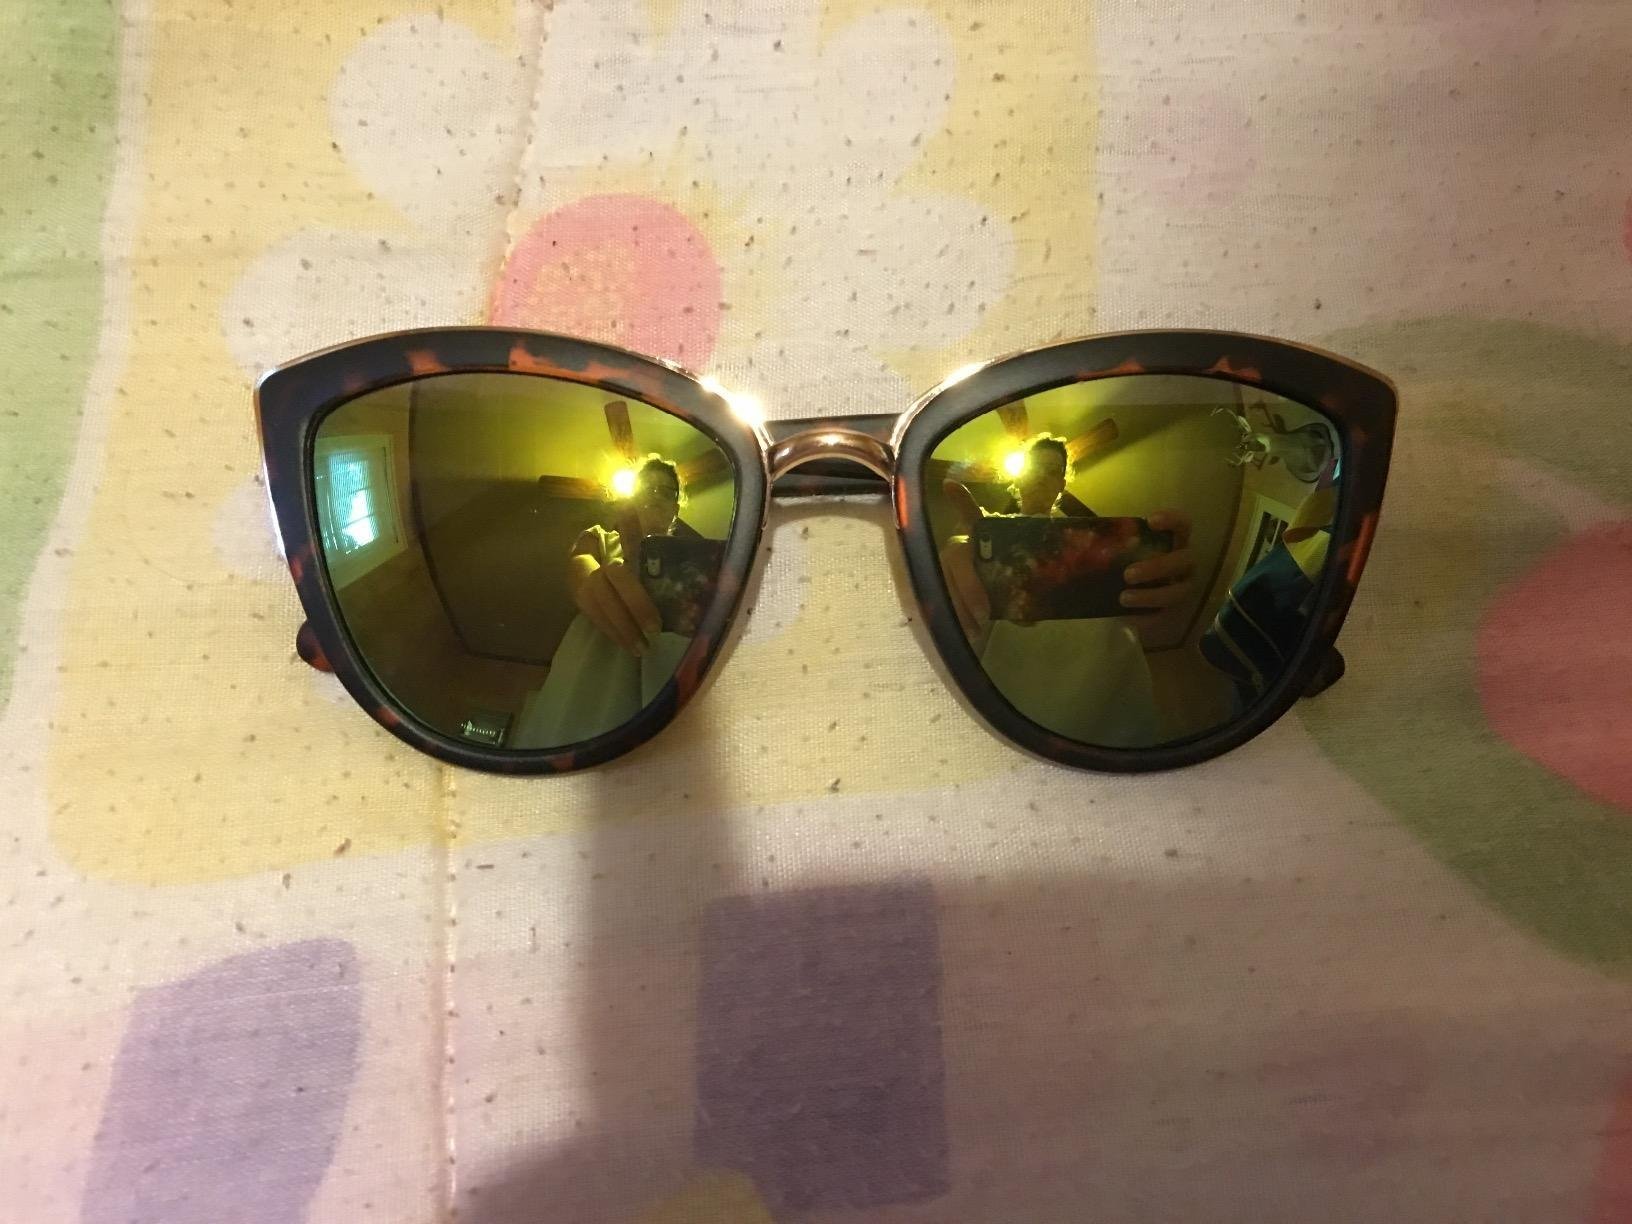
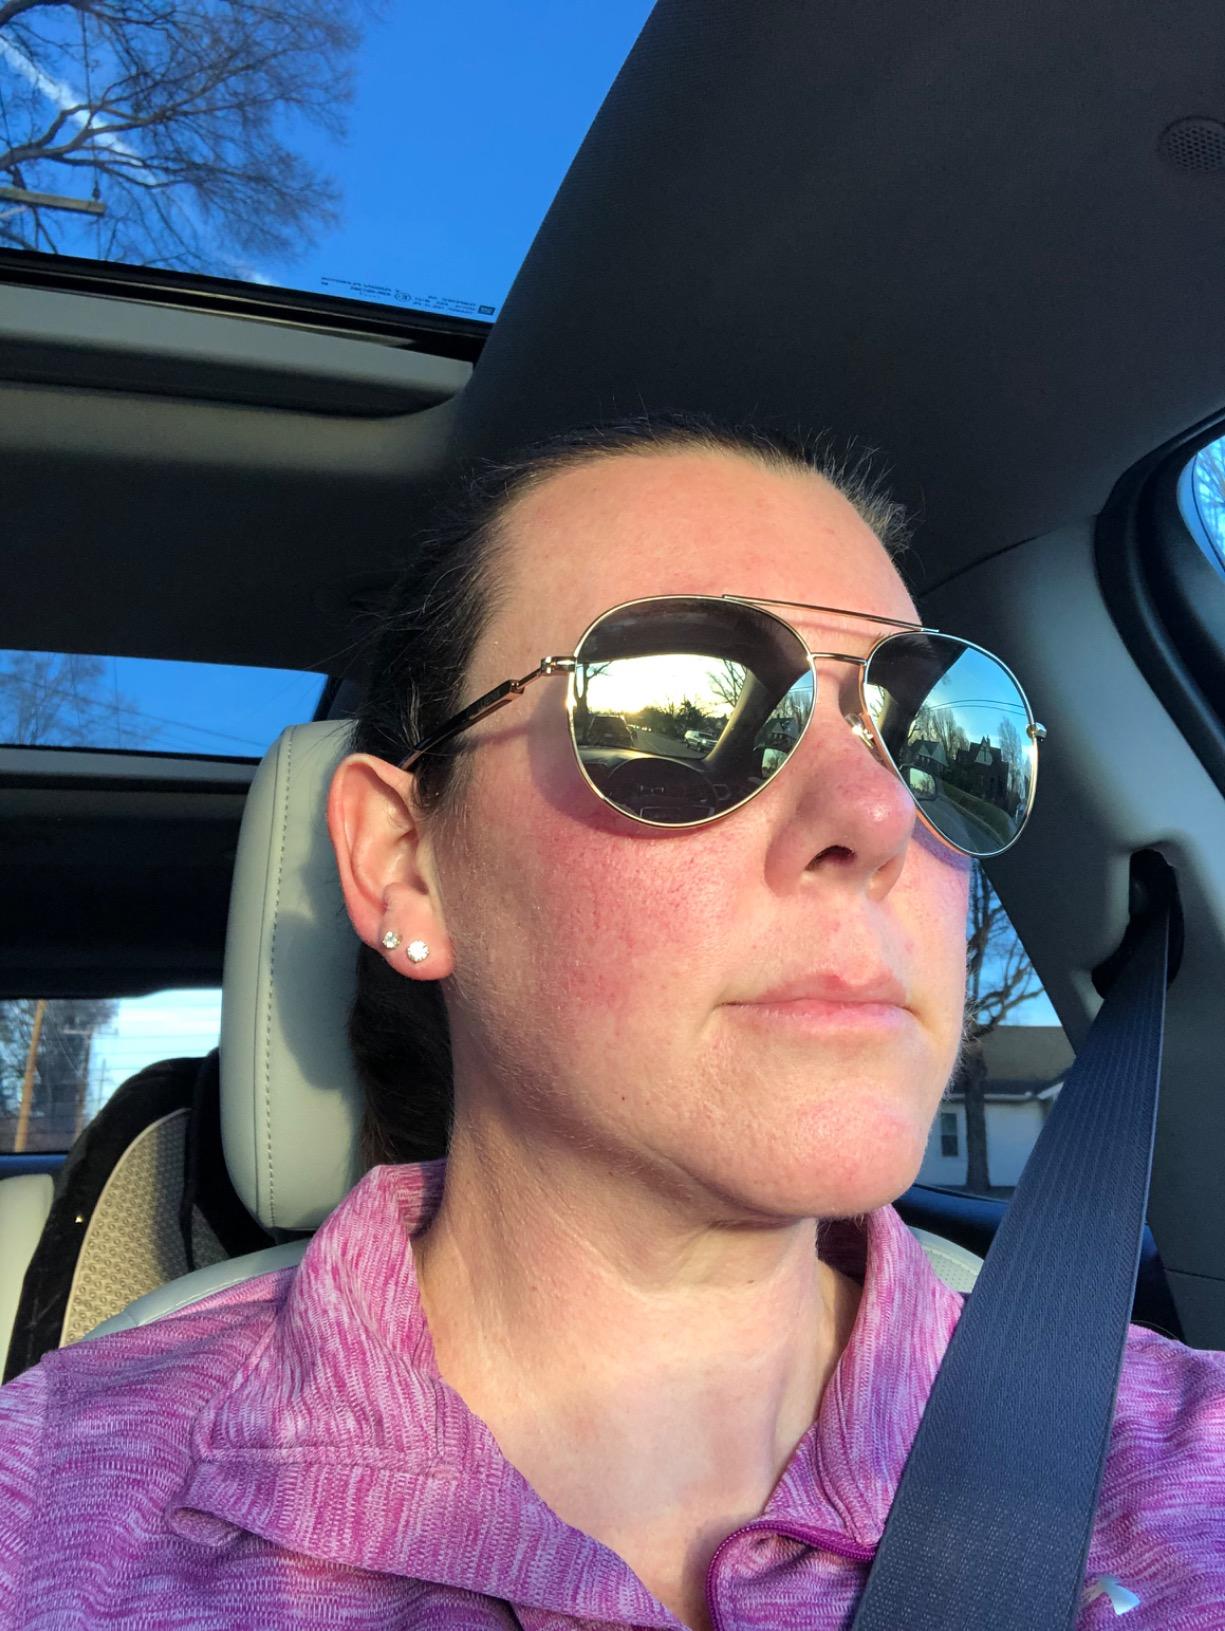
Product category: accessories_sunglasses
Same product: no